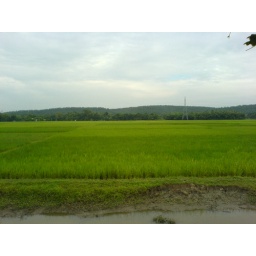
Green paddy field in Bangladesh taken in on the road to Sylhet with some mountains.